Ferdinand Bonaventura II von Harrach

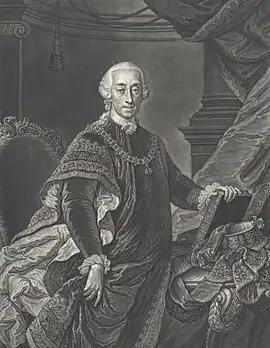
Ferdinand Bonaventura II. von Harrach

Ferdinand Bonaventura Anton von Harrach zu Rohrau und Thannhausen (11 April 1708 – Vienna, 28 January 1778) was an Austrian statesman, diplomat, Knight of the Order of the Golden Fleece and Governor of Milan. To distinguish him from his grandfather of the same name, he is referred to in contemporary sources as Ferdinand Bonaventura II.